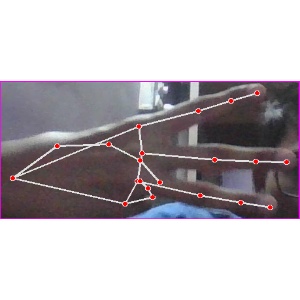
अक्षर: भ